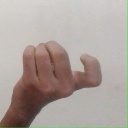
अक्षर: ज